The Shareef Show Mubarak Ho

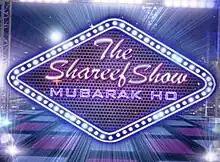
Title screen

The Shareef Show Mubarak Ho (previously The Shareef Show) is a late night Pakistani talk show hosted by Umer Shareef, airing on Geo TV. The show was first aired on 26 October 2009 featuring Ghulam Mustafa Khar as a guest.